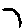
Label: 7